One World Trade Center

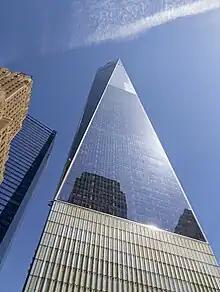
One World Trade Center from West Street

The building occupies a square, with an area of , nearly identical to the footprints of the original Twin Towers. The tower is built upon a tall windowless concrete base, designed to protect it from truck bombs and other ground-level attacks. From the 20th floor upwards, the square edges of the tower's cubic base are chamfered back, shaping the building into eight tall isosceles triangles, or an elongated square antiprism. Near its middle, the tower forms a perfect octagon, and then culminates in a glass parapet, whose shape is a square oriented 45 degrees from the base. A 407.9-foot (124.3 m) sculpted mast containing the broadcasting antenna – designed in a collaboration between Skidmore, Owings and Merrill (SOM), artist Kenneth Snelson (who invented the tensegrity structure), lighting designers, and engineers – is secured by a system of cables, and rises from a circular support ring, which contains additional broadcasting and maintenance equipment. At night, an intense beam of light is projected vertically from the spire and shines over above the tower.